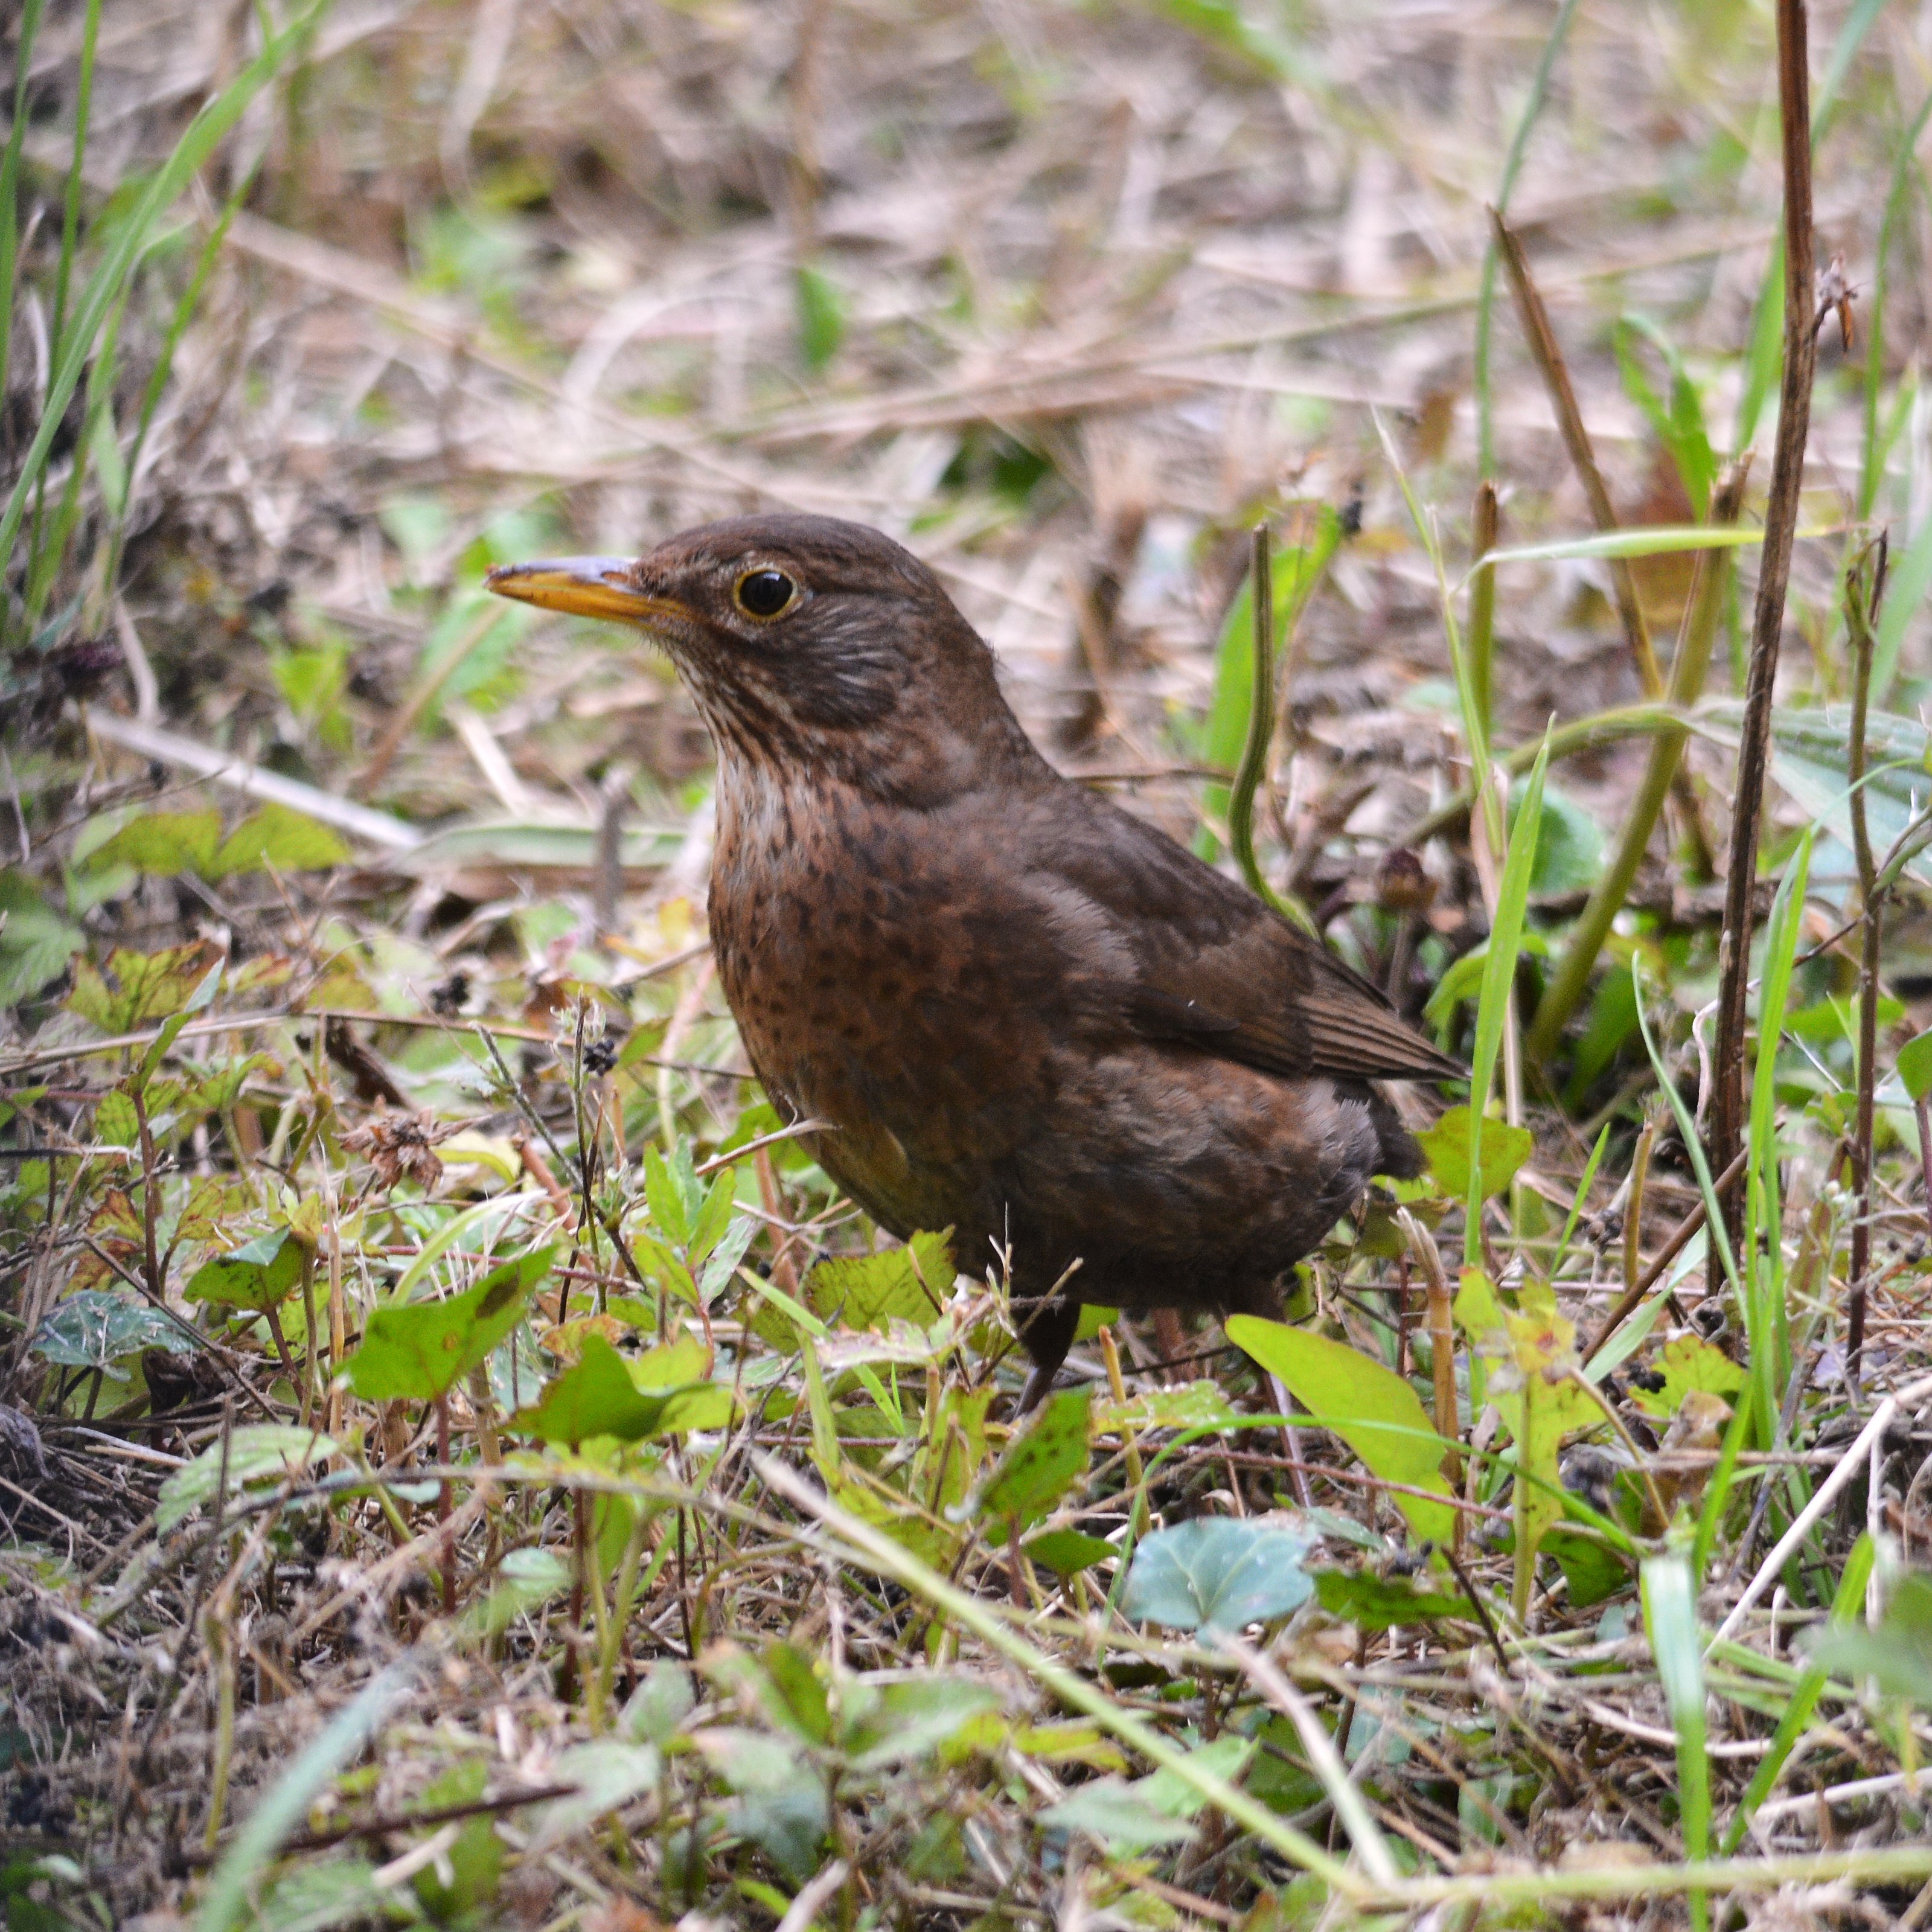
nature, bird, animal, wildlife, wild, beak, robin, fauna, ornithology, feathers, animals, vertebrate, blackbird, chick, merle, wren, old world flycatcher, perching bird, cinclidae